Czechoslovakism

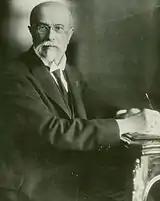
Tomáš Masaryk

In political strata the key proponent of Czechoslovakism was Hrad, an informal group composed mostly of Czechs and related to president Masaryk; he was also the chief ideologue of Czechoslovakism. It has been largely accepted as official state concept; most political parties either renamed themselves to "Czechoslovak" or dropped any national references. A Czech nationalism has not emerged; the Slovak one has gradually taken the shape of Slovak People's Party, known as "ľudáci". Under leadership of Andrej Hlinka it grew to the strongest party in Slovakia and was increasingly critical about the alleged Czech bias. The central government adopted a number of measures supposed to defuse Slovak discontent, like administrative reform of 1928, increased investments and personal policy, including the premiership of a Slovak, Milan Hodža. However, in the late 1930s ľudáci already demanded political autonomy, even though they declared full loyalty to Czechoslovak state as the only defence line against German and Hungarian revisionism.